Central Alameda, Los Angeles

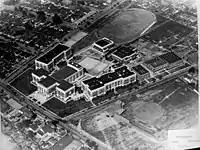
Jefferson High School, 1920

Central Adameda was certified by the City of Los Angeles as a neighborhood Council on September 30, 2003.